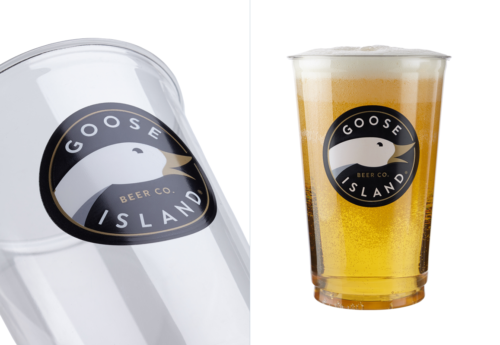
Label: plastic